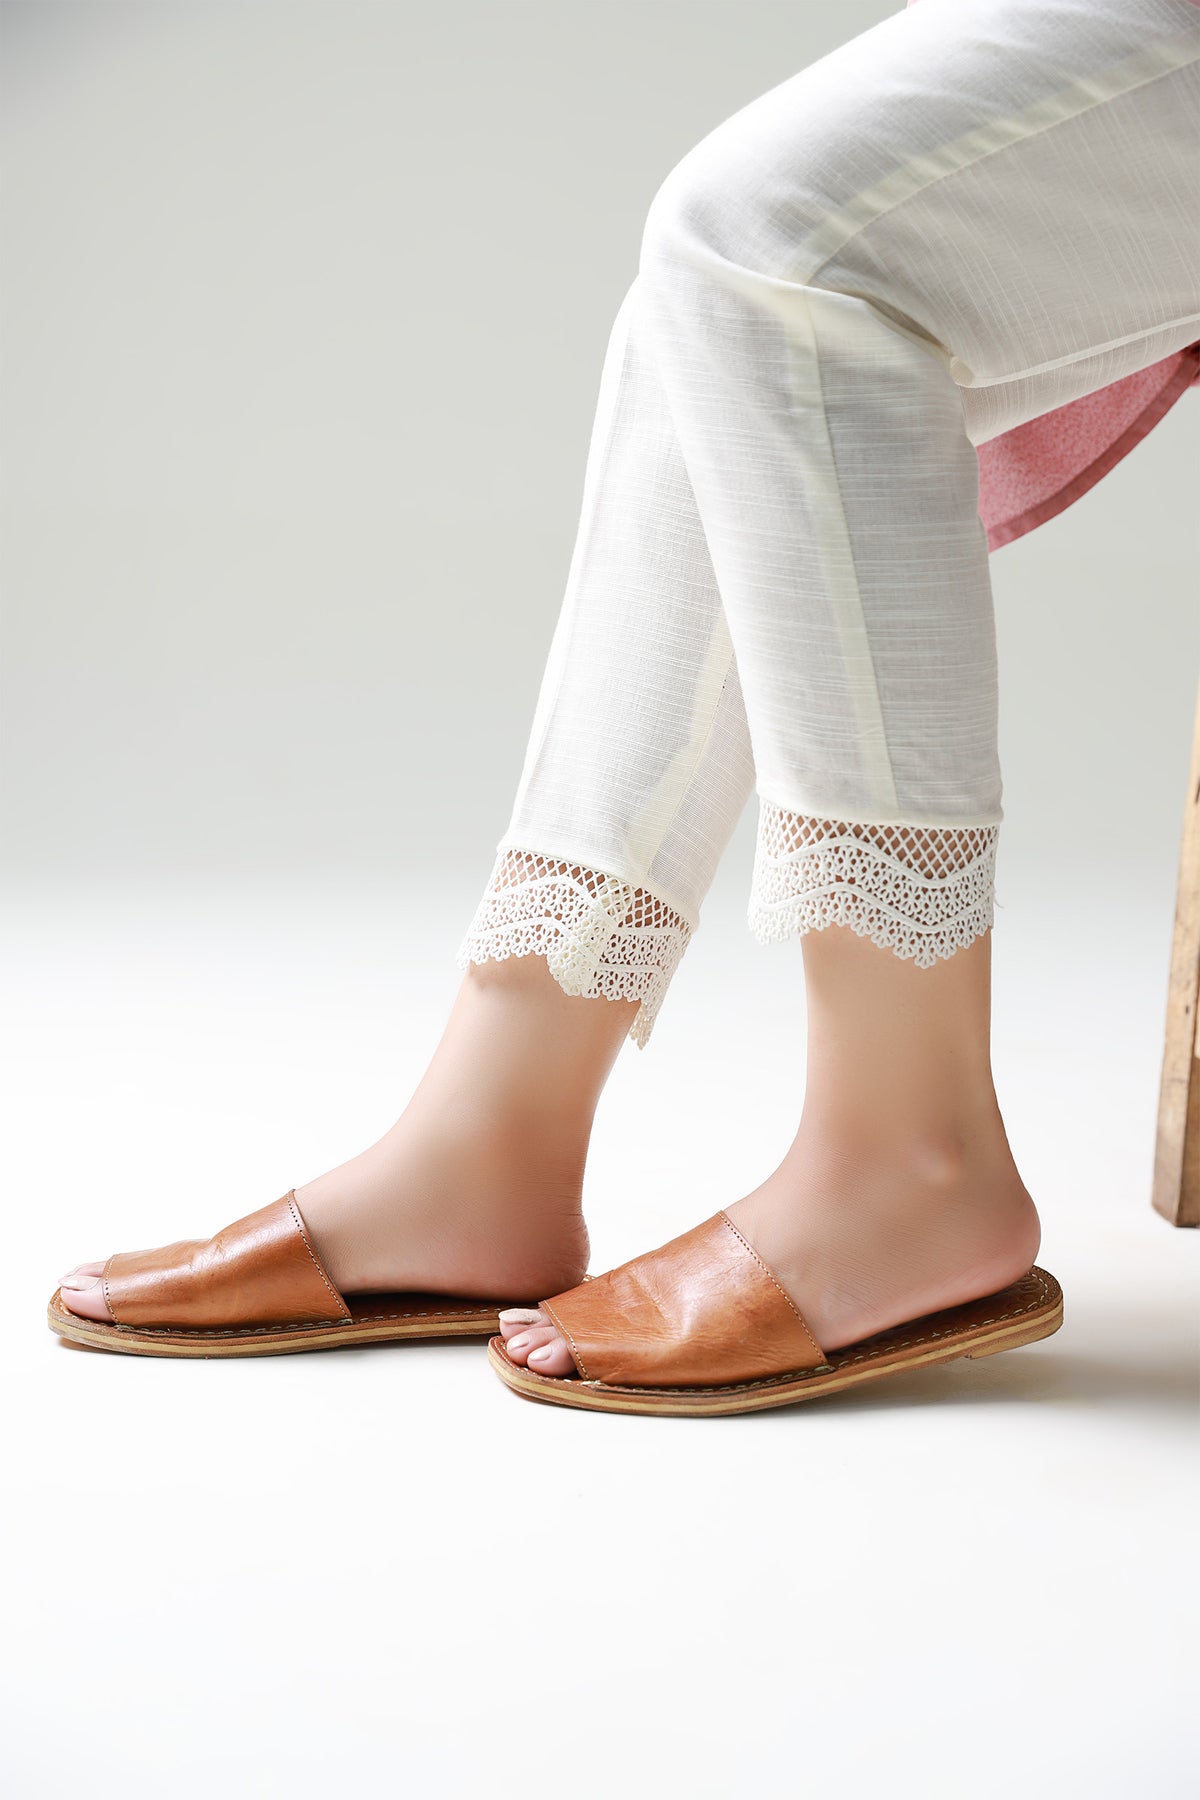
tan leather kamran slippers